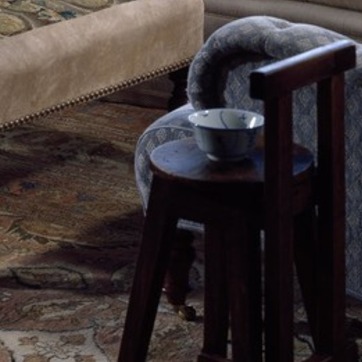
Material: wood